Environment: real
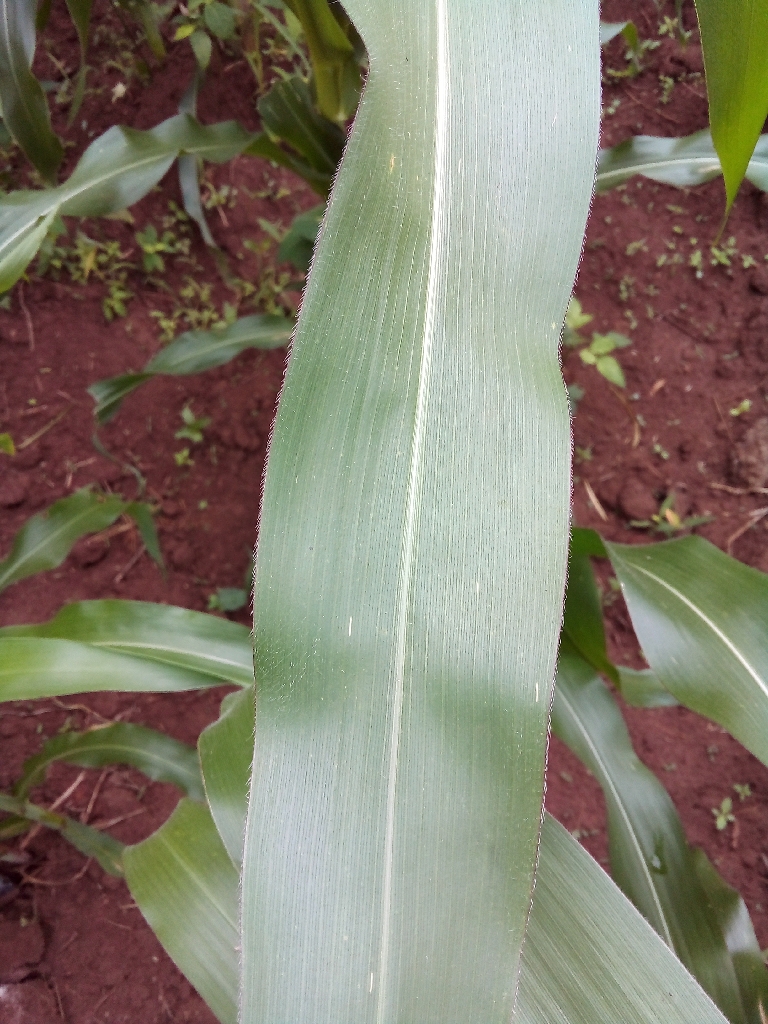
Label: healthy